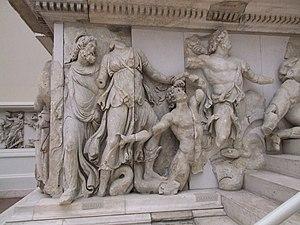
Le grand autel de Pergame, ou autel de Zeus à Pergame ou encore le Grand Autel, est un monument religieux élevé à l’époque hellénistique sur l’acropole de la ville de Pergame, sans doute au début du règne d’Eumène II. Ses frises monumentales, représentant une gigantomachie et l’histoire de Télèphe, constituent l’un des chefs-d’œuvre de la sculpture grecque antique et représentent l’apogée du « baroque hellénistique ». L’autel fit, à une époque, partie de la liste des merveilles du monde.